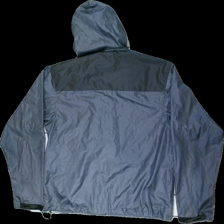
View: back
Type: Jacket
Category: Unisex
Brand: Not in the list
Brand text on label: Chill Factor
Colors: Grey, Black
Material: 55% polyester, 45% acrylic
Cut: Regular
Size: XL
Season: All
Stains: Major
Damage 2: Red stains
Damage 2 location: bottom left
Price range: <50
Recommended usage: Export
Description: Grey jacket, size XL. Poor condition.